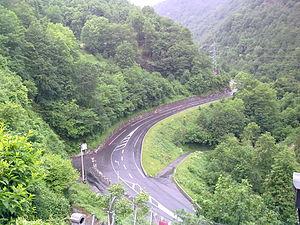
Tramezaïgues